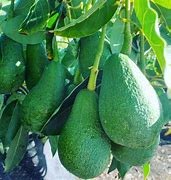
Label: Avocado